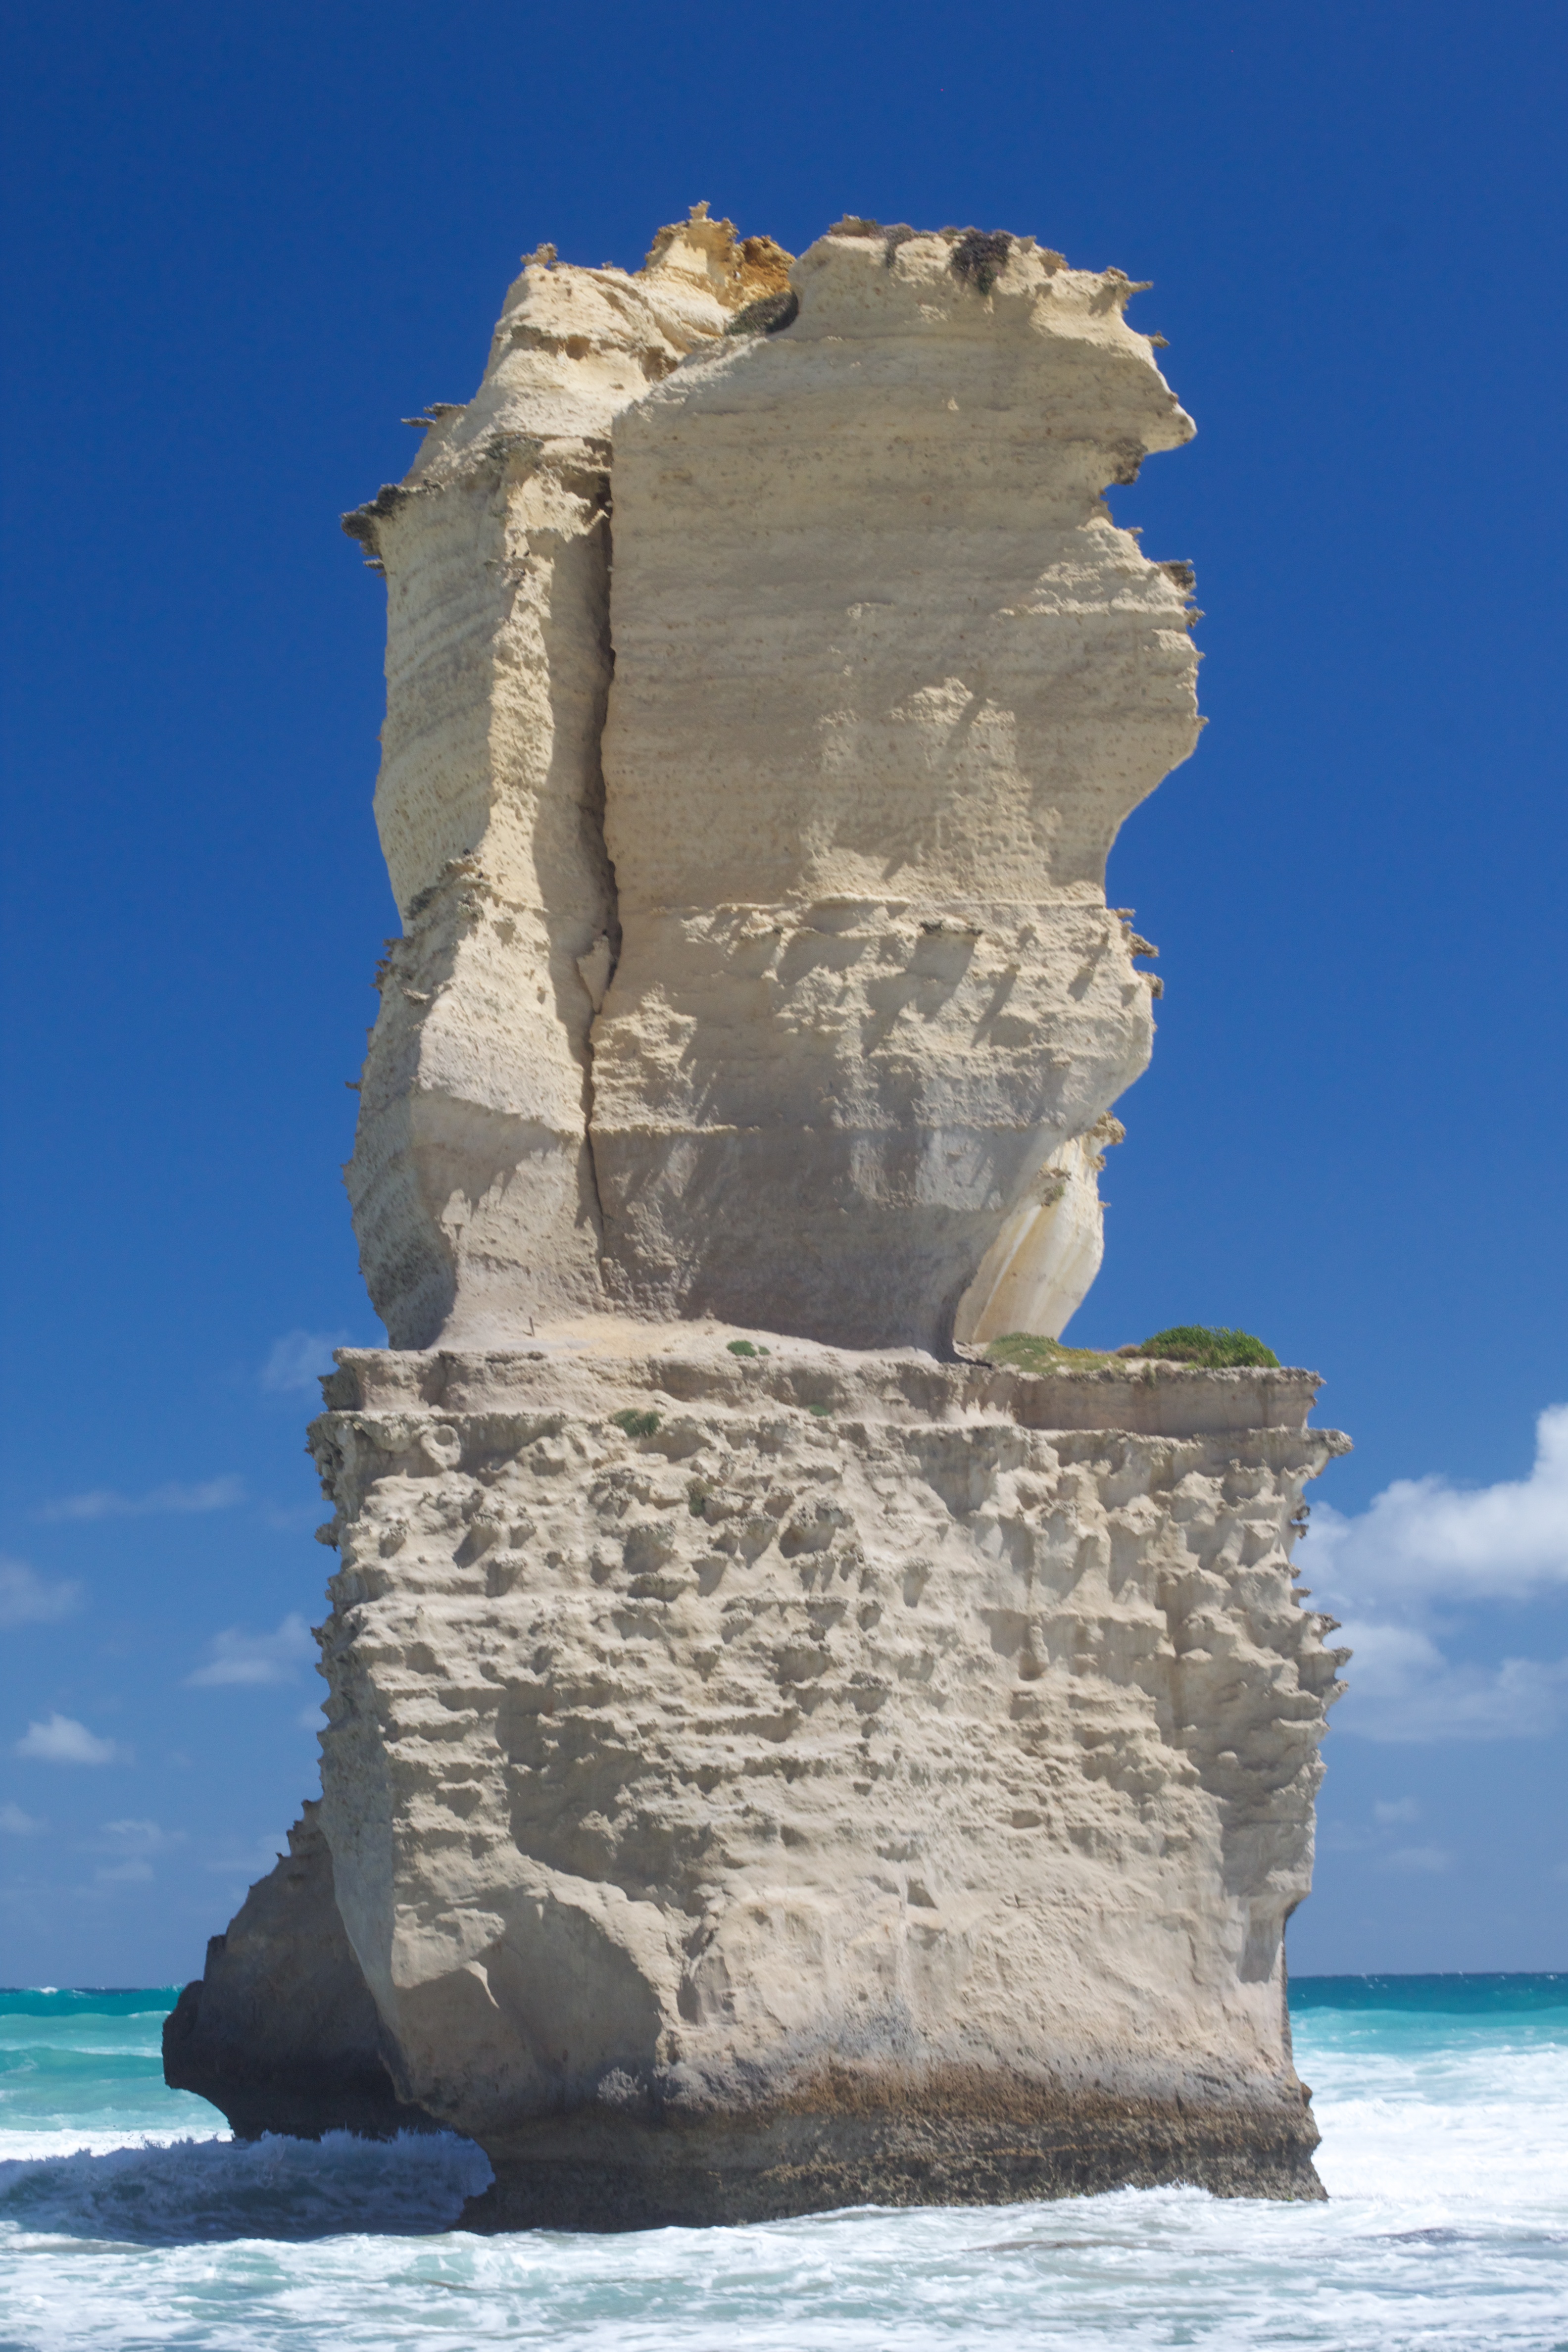
sea, coast, rock, formation, cliff, landmark, stack, terrain, material, auodyssey, cape, monolith, natural arch